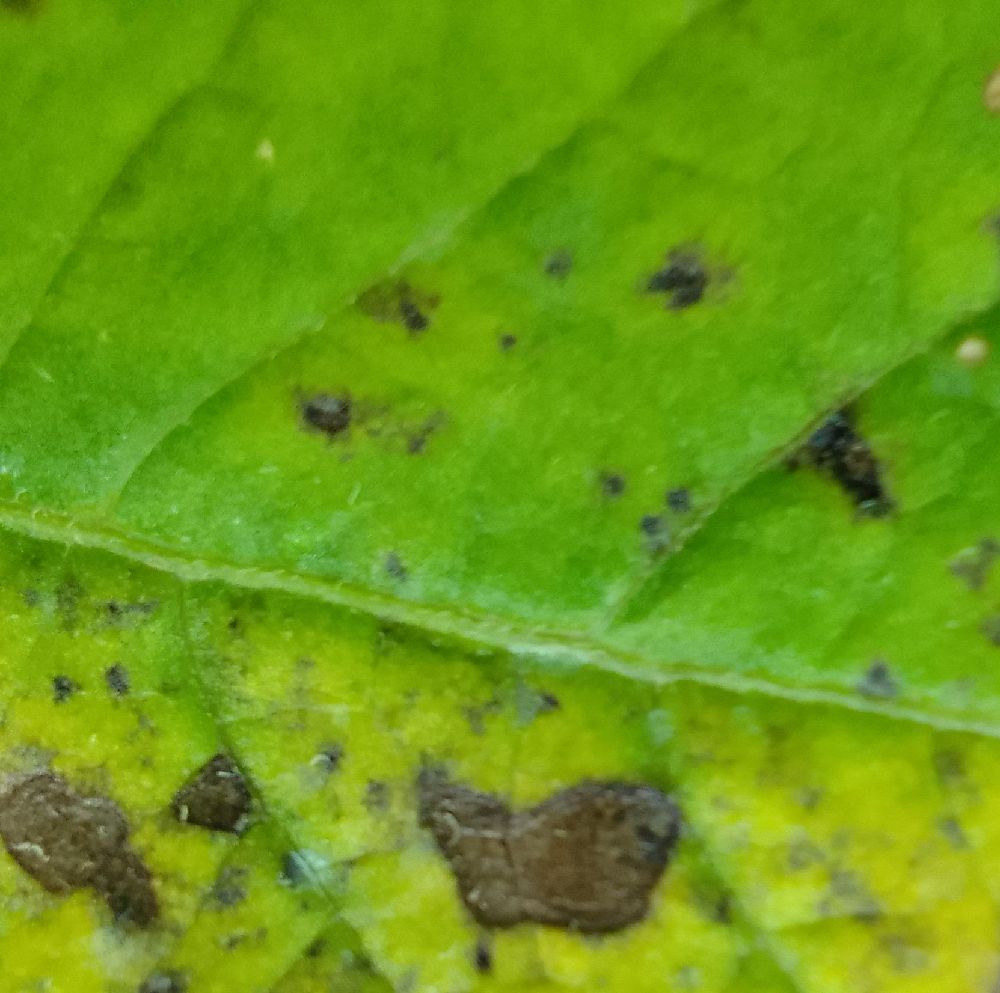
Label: Early blight